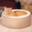
Label: bowl